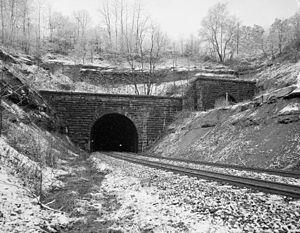
Portail est du tunnel Kingwood de 1911, avec le portail d'origine de 1858 visible à droite, près de Tunnelton, Virginie occidentale, États-Unis